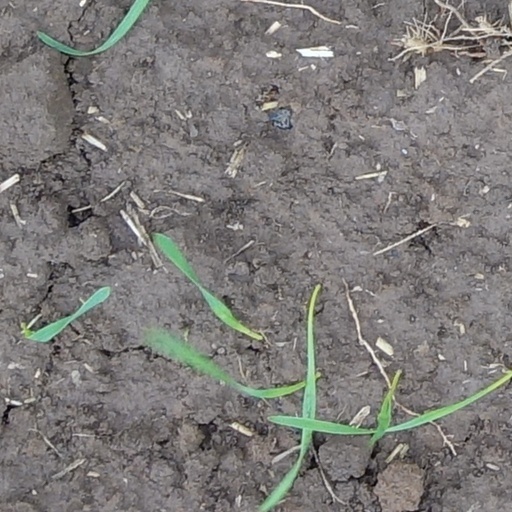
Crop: wheat